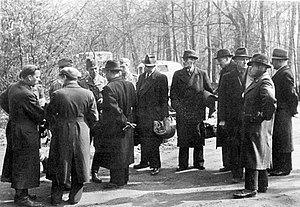
De hvide busser / Afgang
Nogle af de tyske gestapofolk, der fulgte med busserne.
De hvide busser er betegnelsen på en redningsaktion, som under ledelse af den svenske greve Folke Bernadotte i slutfasen af 2. verdenskrig hentede danske og norske fanger, der befandt sig i tyske koncentrationslejre hjem i busser. De var malet hvide med røde kors på tag, sider, front og bag, så de ikke blev forvekslet med militære køretøjer.